Pollock-Stockton Shipbuilding Company

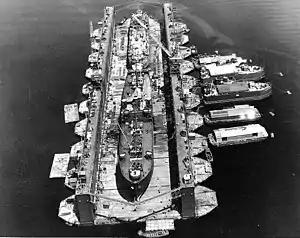
Pollock-Stockton Shipbuilding's USS "Artisan" (ABSD-1) with and "LST-120" in the dock at Espiritu Santo, New Hebrides Islands, 8 January 1945

Auxiliary Floating Docks, Big, came in sections that are 3,850 tons and are 93 feet long each. Each Section had a 165 feet beam, a 75 feet molded depth and had 10,000 tons lifting capacity each. They are also known as "Advance Base Sectional Docks" (ABSD). Sections could be put together to lift larger ships. AFDB were needed to repair battleships, aircraft carriers, cruisers, and large auxiliary ships. AFDB-1 "Artisan" had 10 sections (A to J) for a total lift of 100,000 tons and was 1,000 feet long with all 10 sections installed. AFDB-1 to 7 were built between 1943 and 1945 and then towed to remote navy bases. An AFDB would have a crew of 600 to 1000 men, have a fresh-water distilling plant and be self-sustaining. They had a rail traveling 15-ton capacity crane with an 85-foot radius and two or more support barges. To pump out the water in the tanks there were two 24-inch discharge pumps on each section, each pump rated 15,000 gpm. For power there were two 350-kw diesel AC generators on each section, producing 440 volts 3-phase 60-cycle power. Had steam plants to run the pumps. Each section could store 65,000 gal. of fuel oil, this was to supply the ships under repair. For the crew to live next to the AFDB the Navy had barracks ships called APL, that dock next to the AFDB.